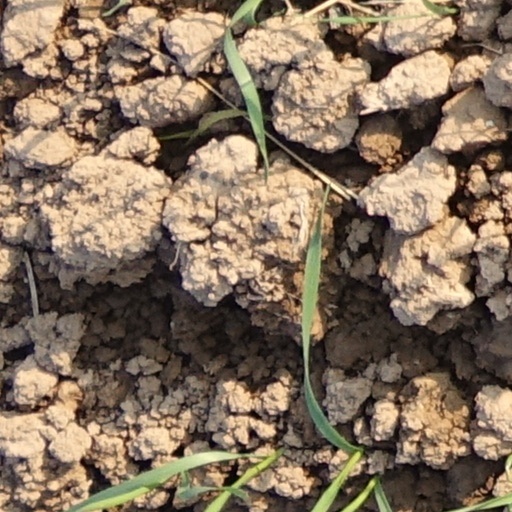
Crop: wheat